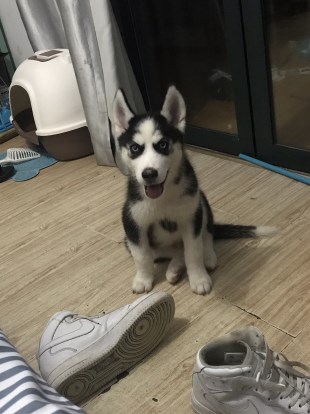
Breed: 1160-n000003-Siberian_husky